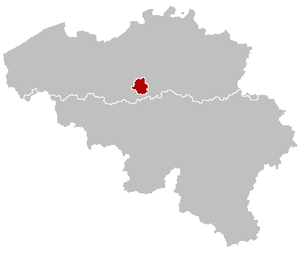
La corridor Bruxelles-Wallonie est un concept apparu dans la politique belge en 2008 qui propose de désenclaver la Région de Bruxelles-Capitale, majoritairement francophone, en la reliant à la Région wallonne par la création d'un corridor traversant la Région flamande.